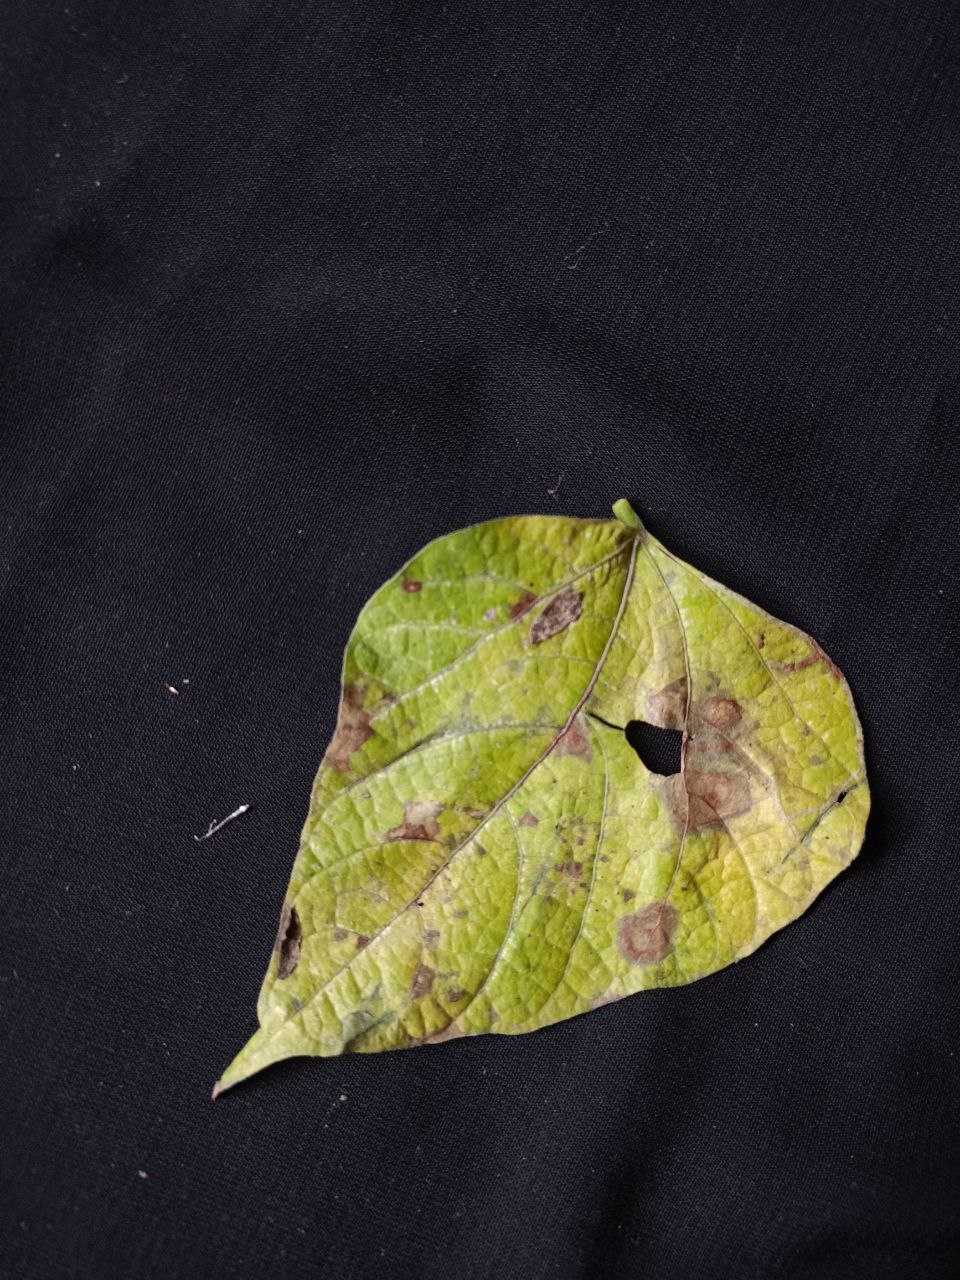
Crop: bean
Leaf condition: Blight